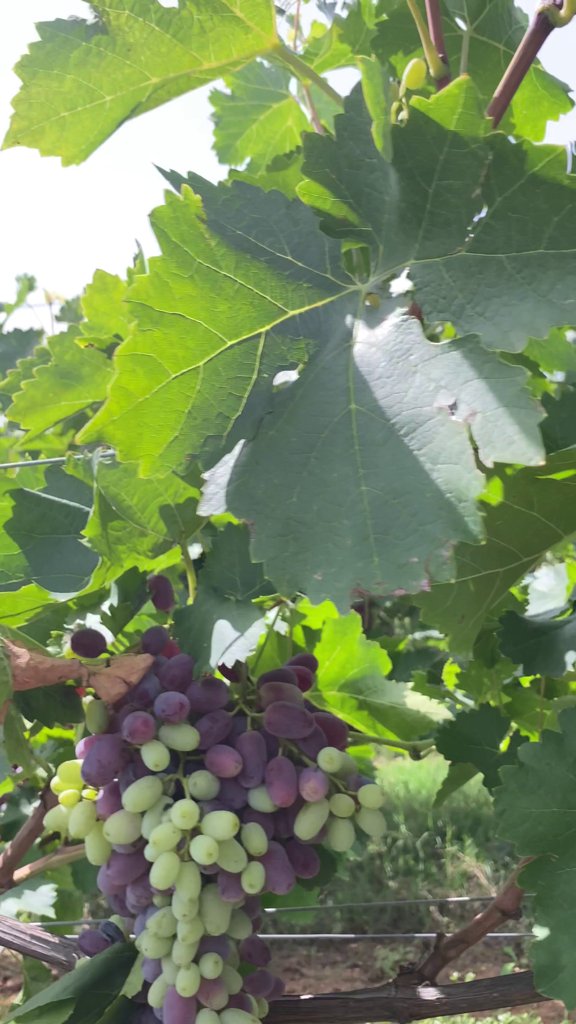
Berries visible: 111
Grape clusters: 1